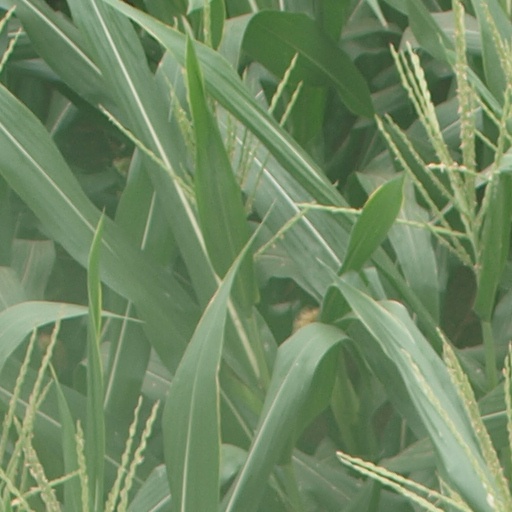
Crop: maize; corn